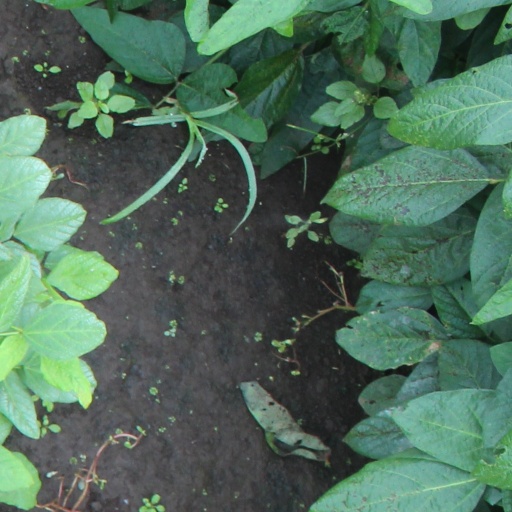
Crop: soybean